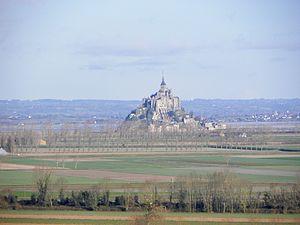
Le Mont-Saint-Michel vu du Belvédère de Roz-sur-Couesnon.
Roz-sur-Couesnon est une commune française située dans le département d'Ille-et-Vilaine en région Bretagne et peuplée de 1 003 habitants.